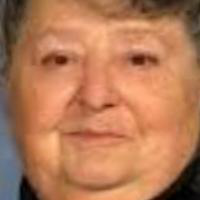
Age group: age 56-65